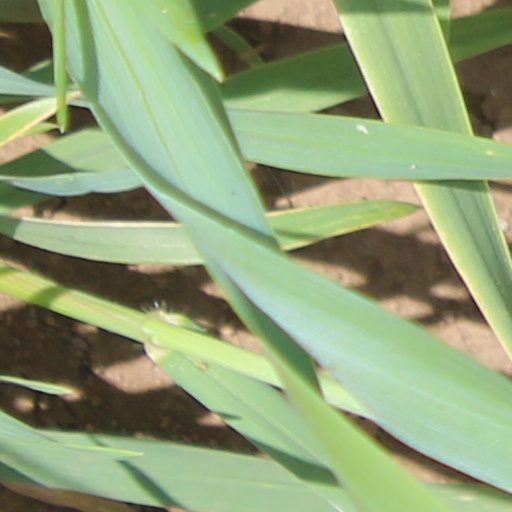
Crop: wheat